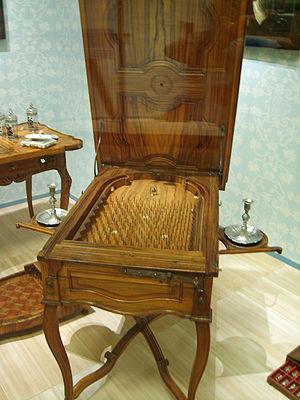
Un flipper ou billard électrique en français, ou machine à boules en québécois, est un jeu électro-mécanique à monnayeur dont le principe est de marquer des points en dirigeant une ou plusieurs billes métalliques sur un plateau de jeu, séparé du joueur par une vitre.